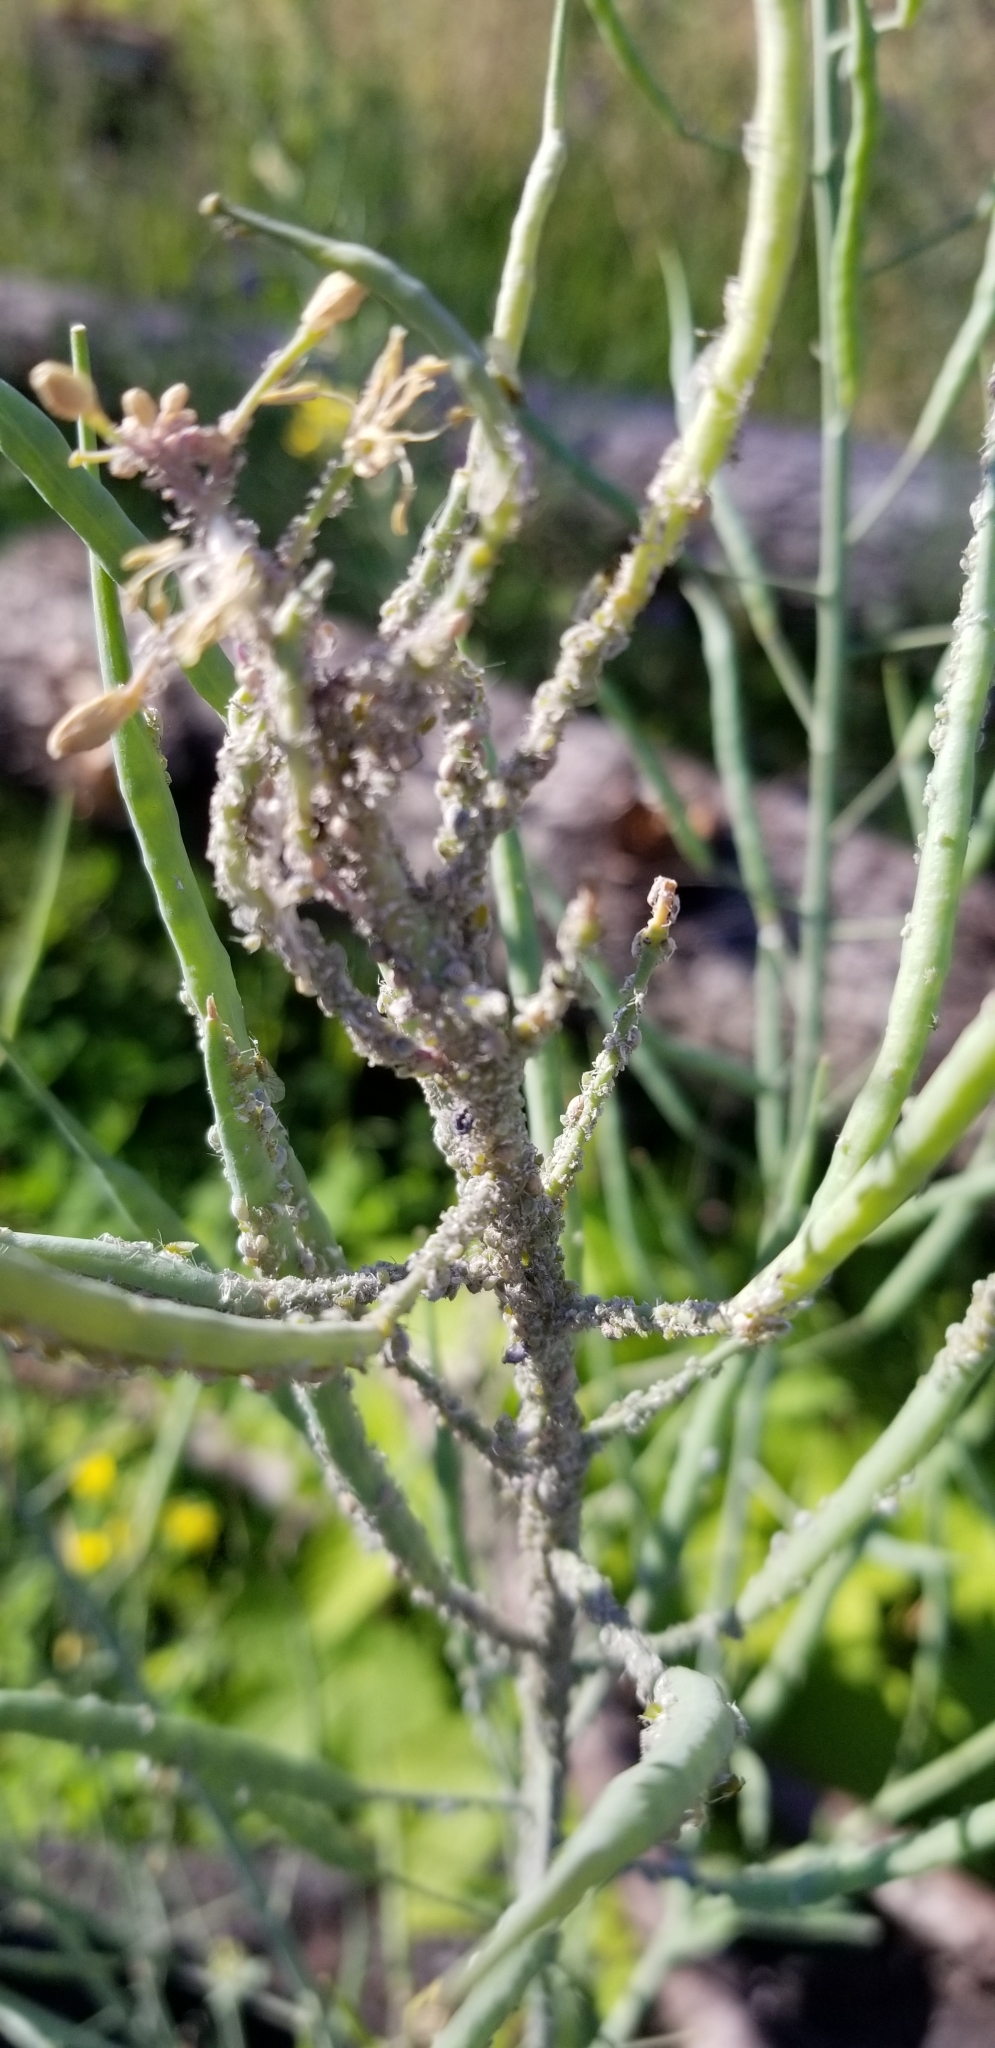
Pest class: cabbage_aphid